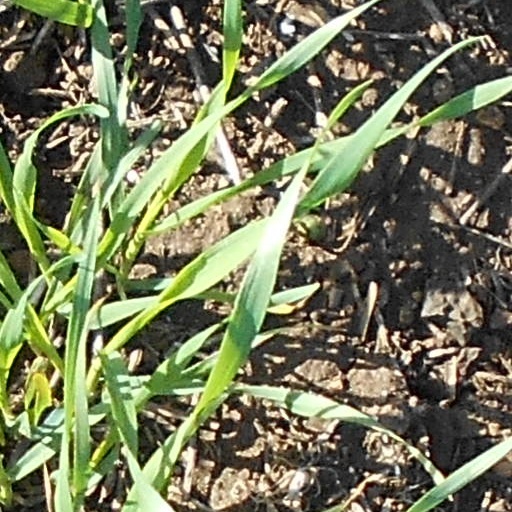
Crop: wheat